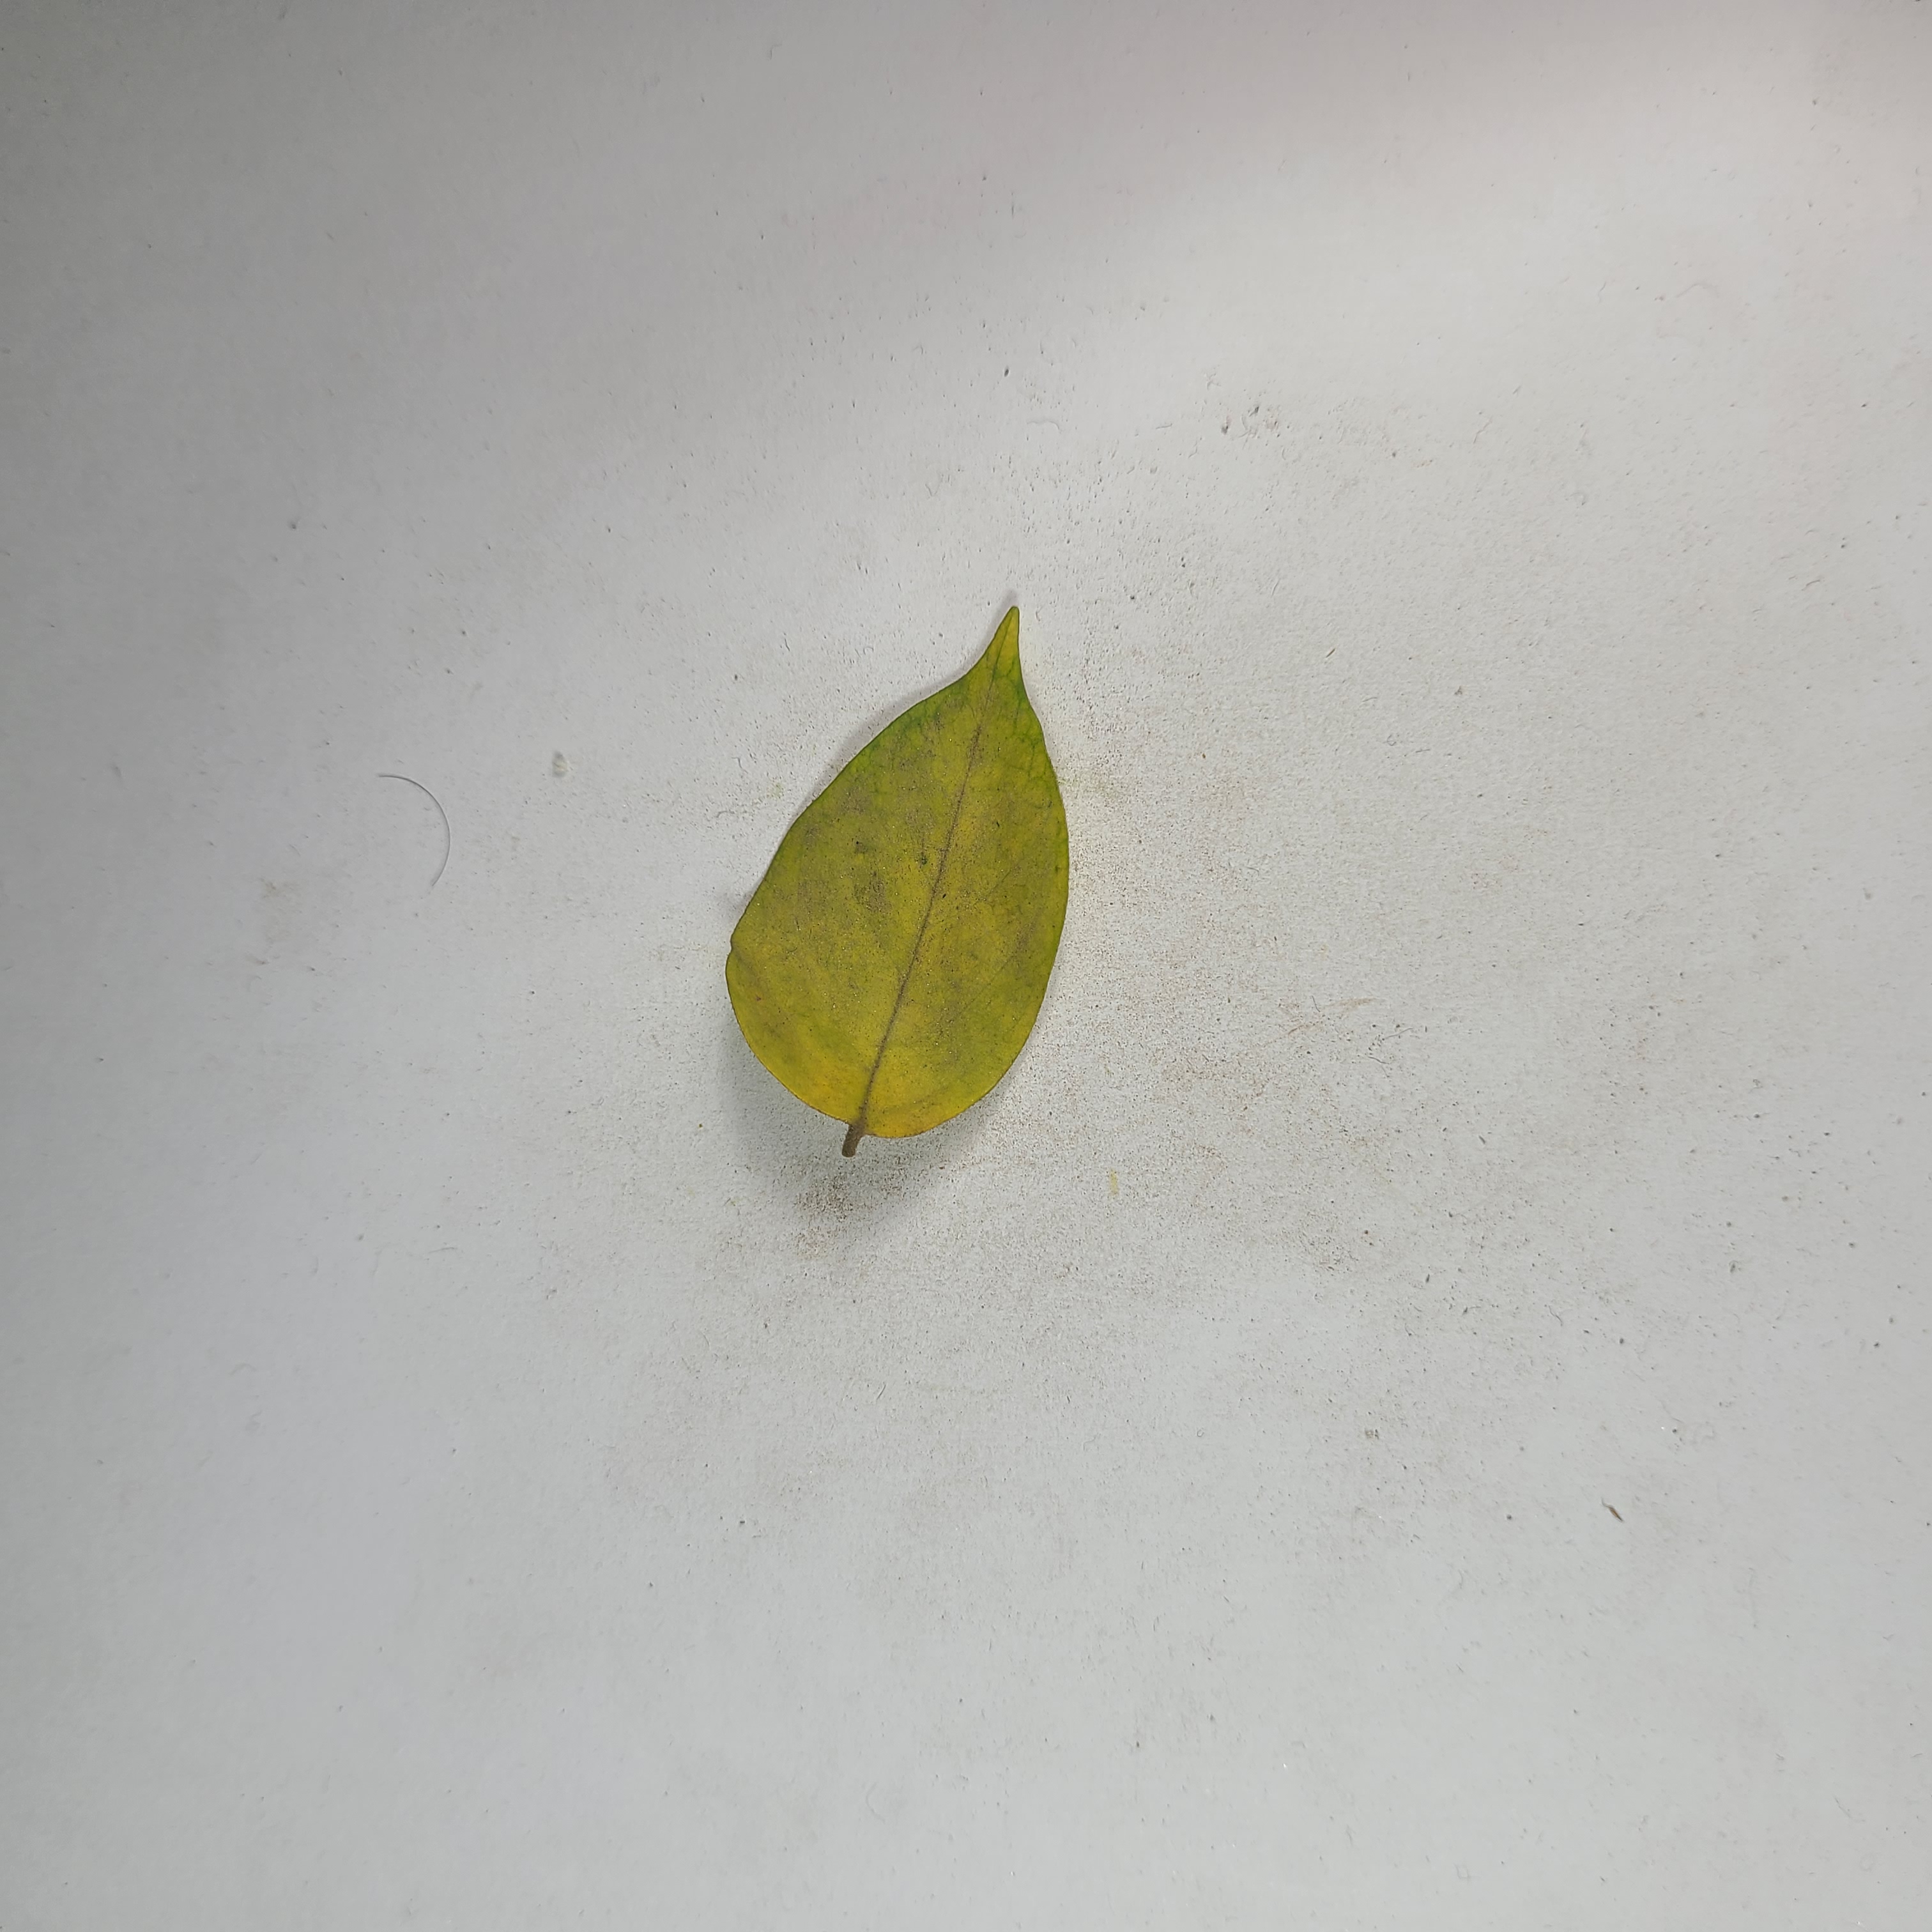
Label: Yellow Leaves